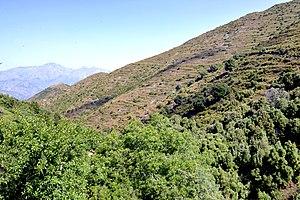
Tralonca est une commune française située dans la circonscription départementale de la Haute-Corse et le territoire de la collectivité de Corse. Le village appartient à la piève de Talcini.